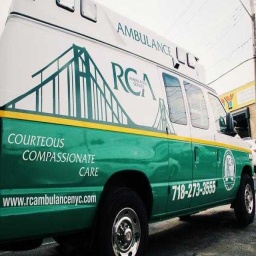
Label: ambulance